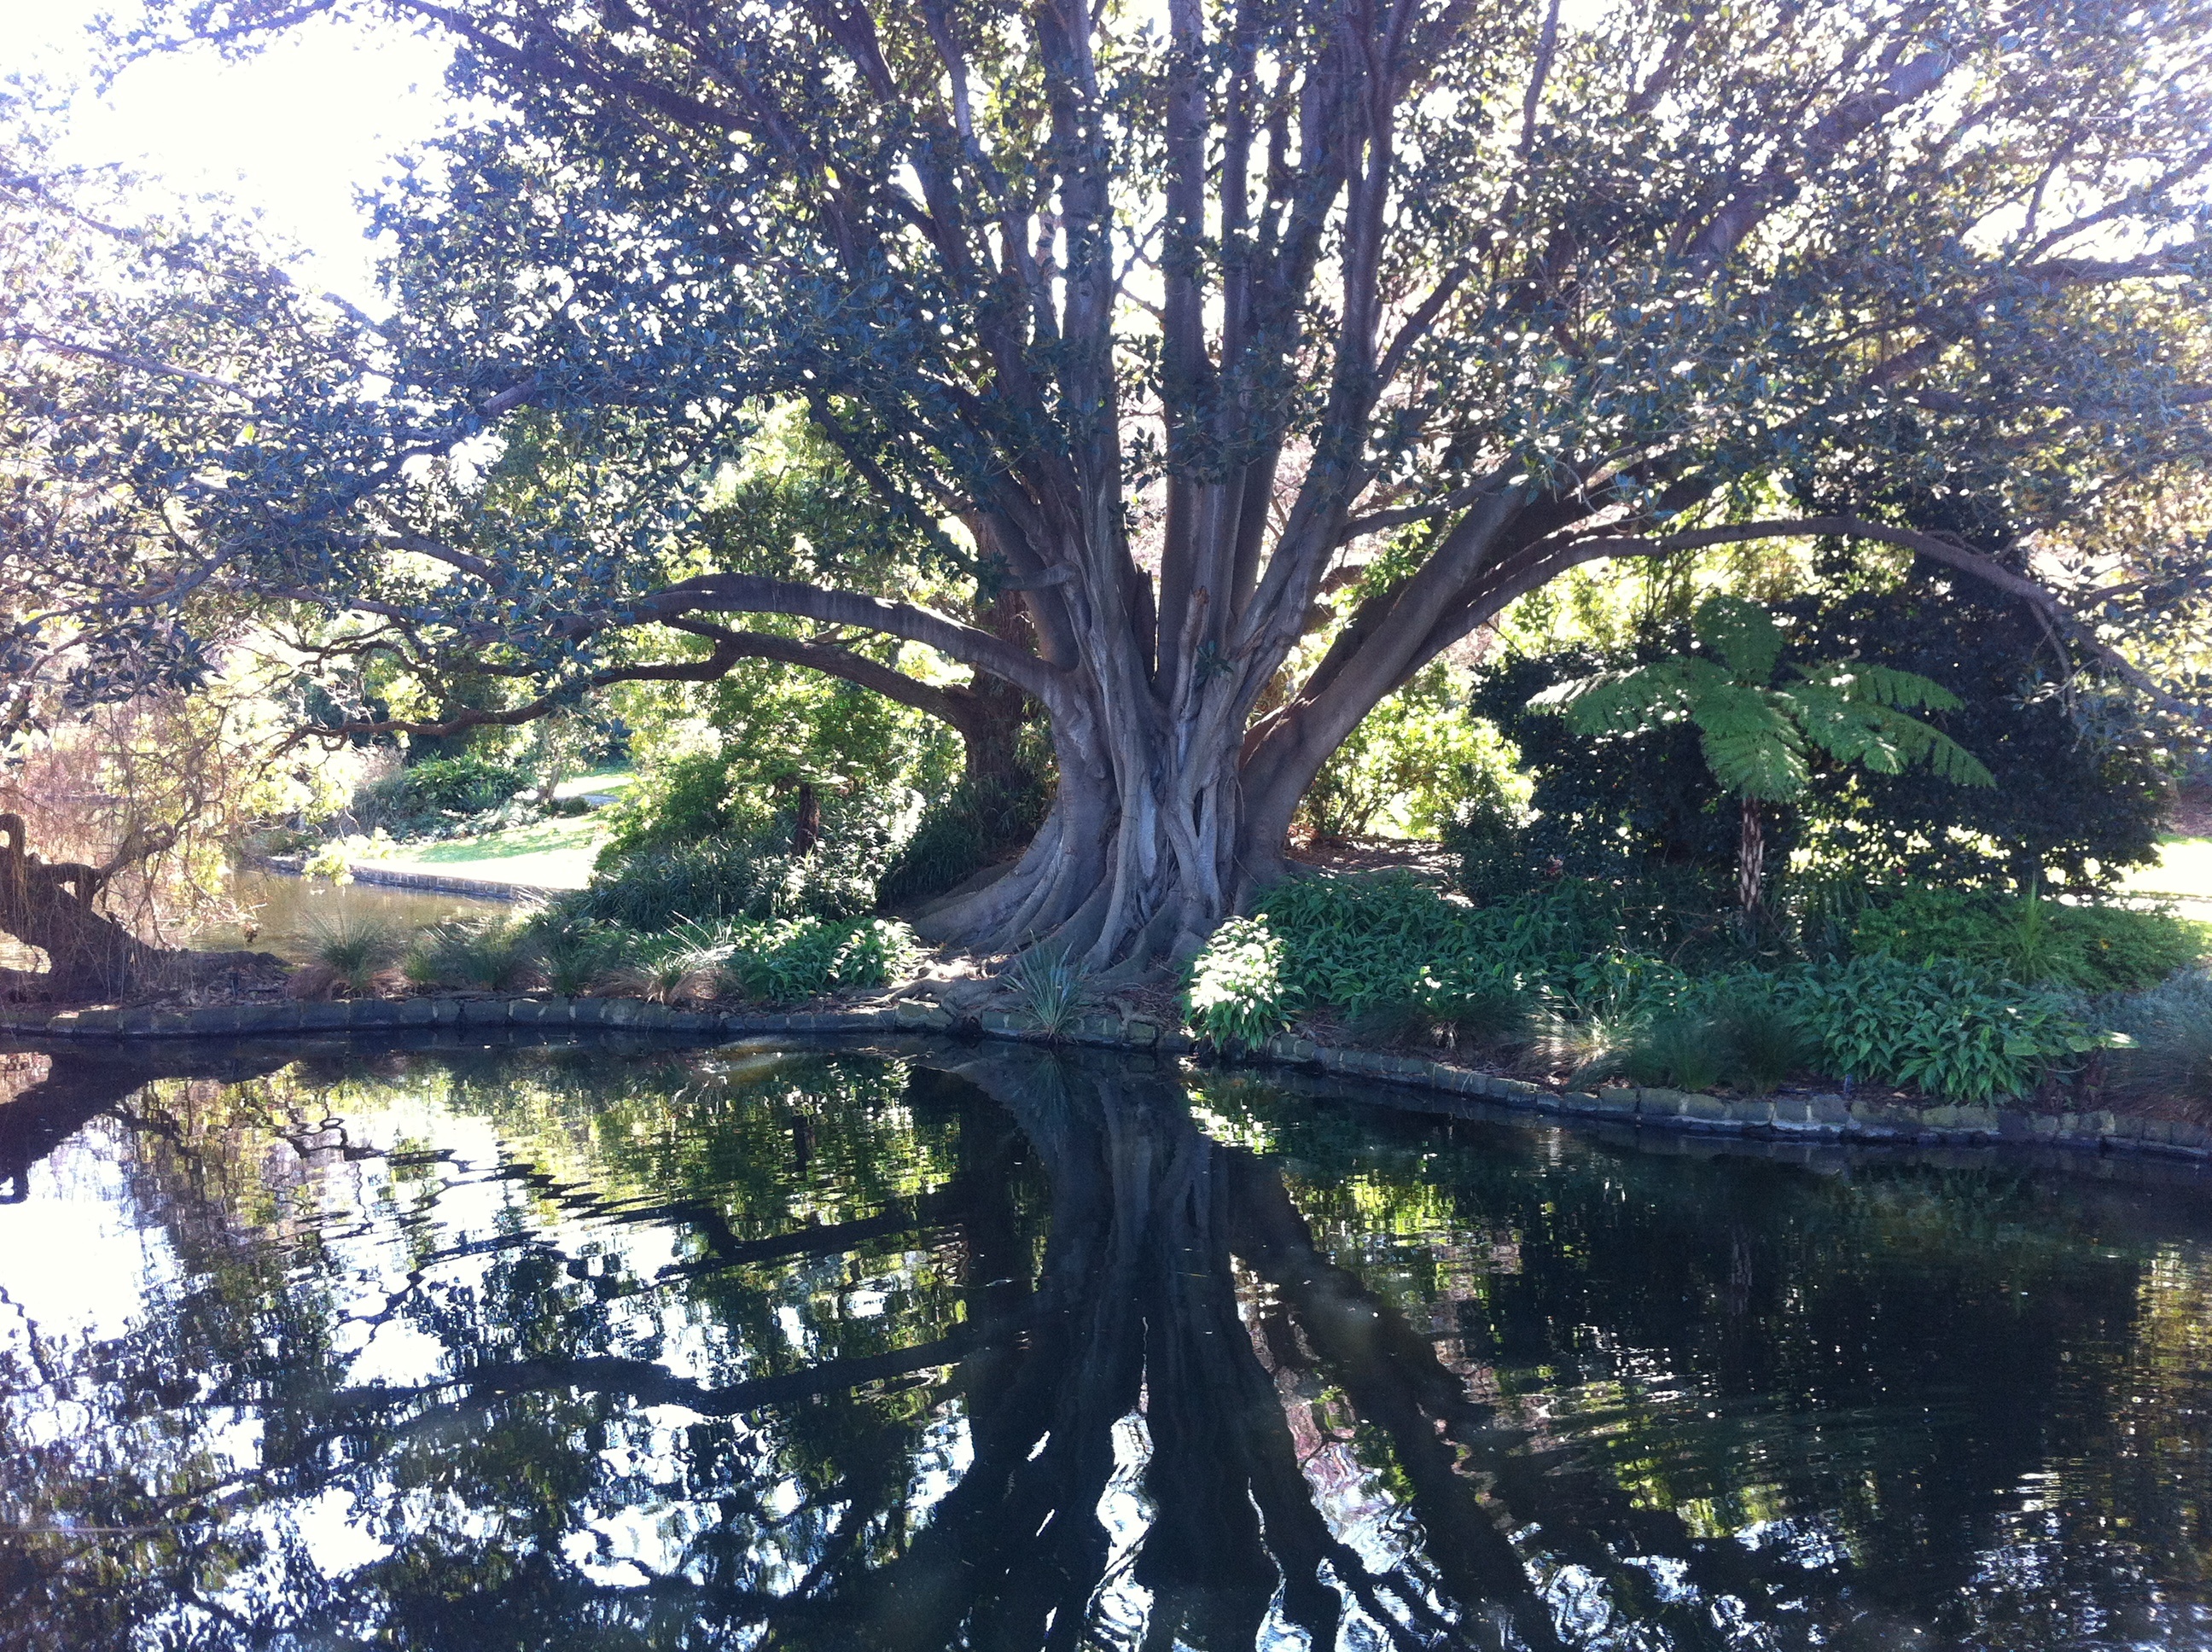
tree, branch, plant, leaf, flower, autumn, botany, woodland, ecosystem, woody plant